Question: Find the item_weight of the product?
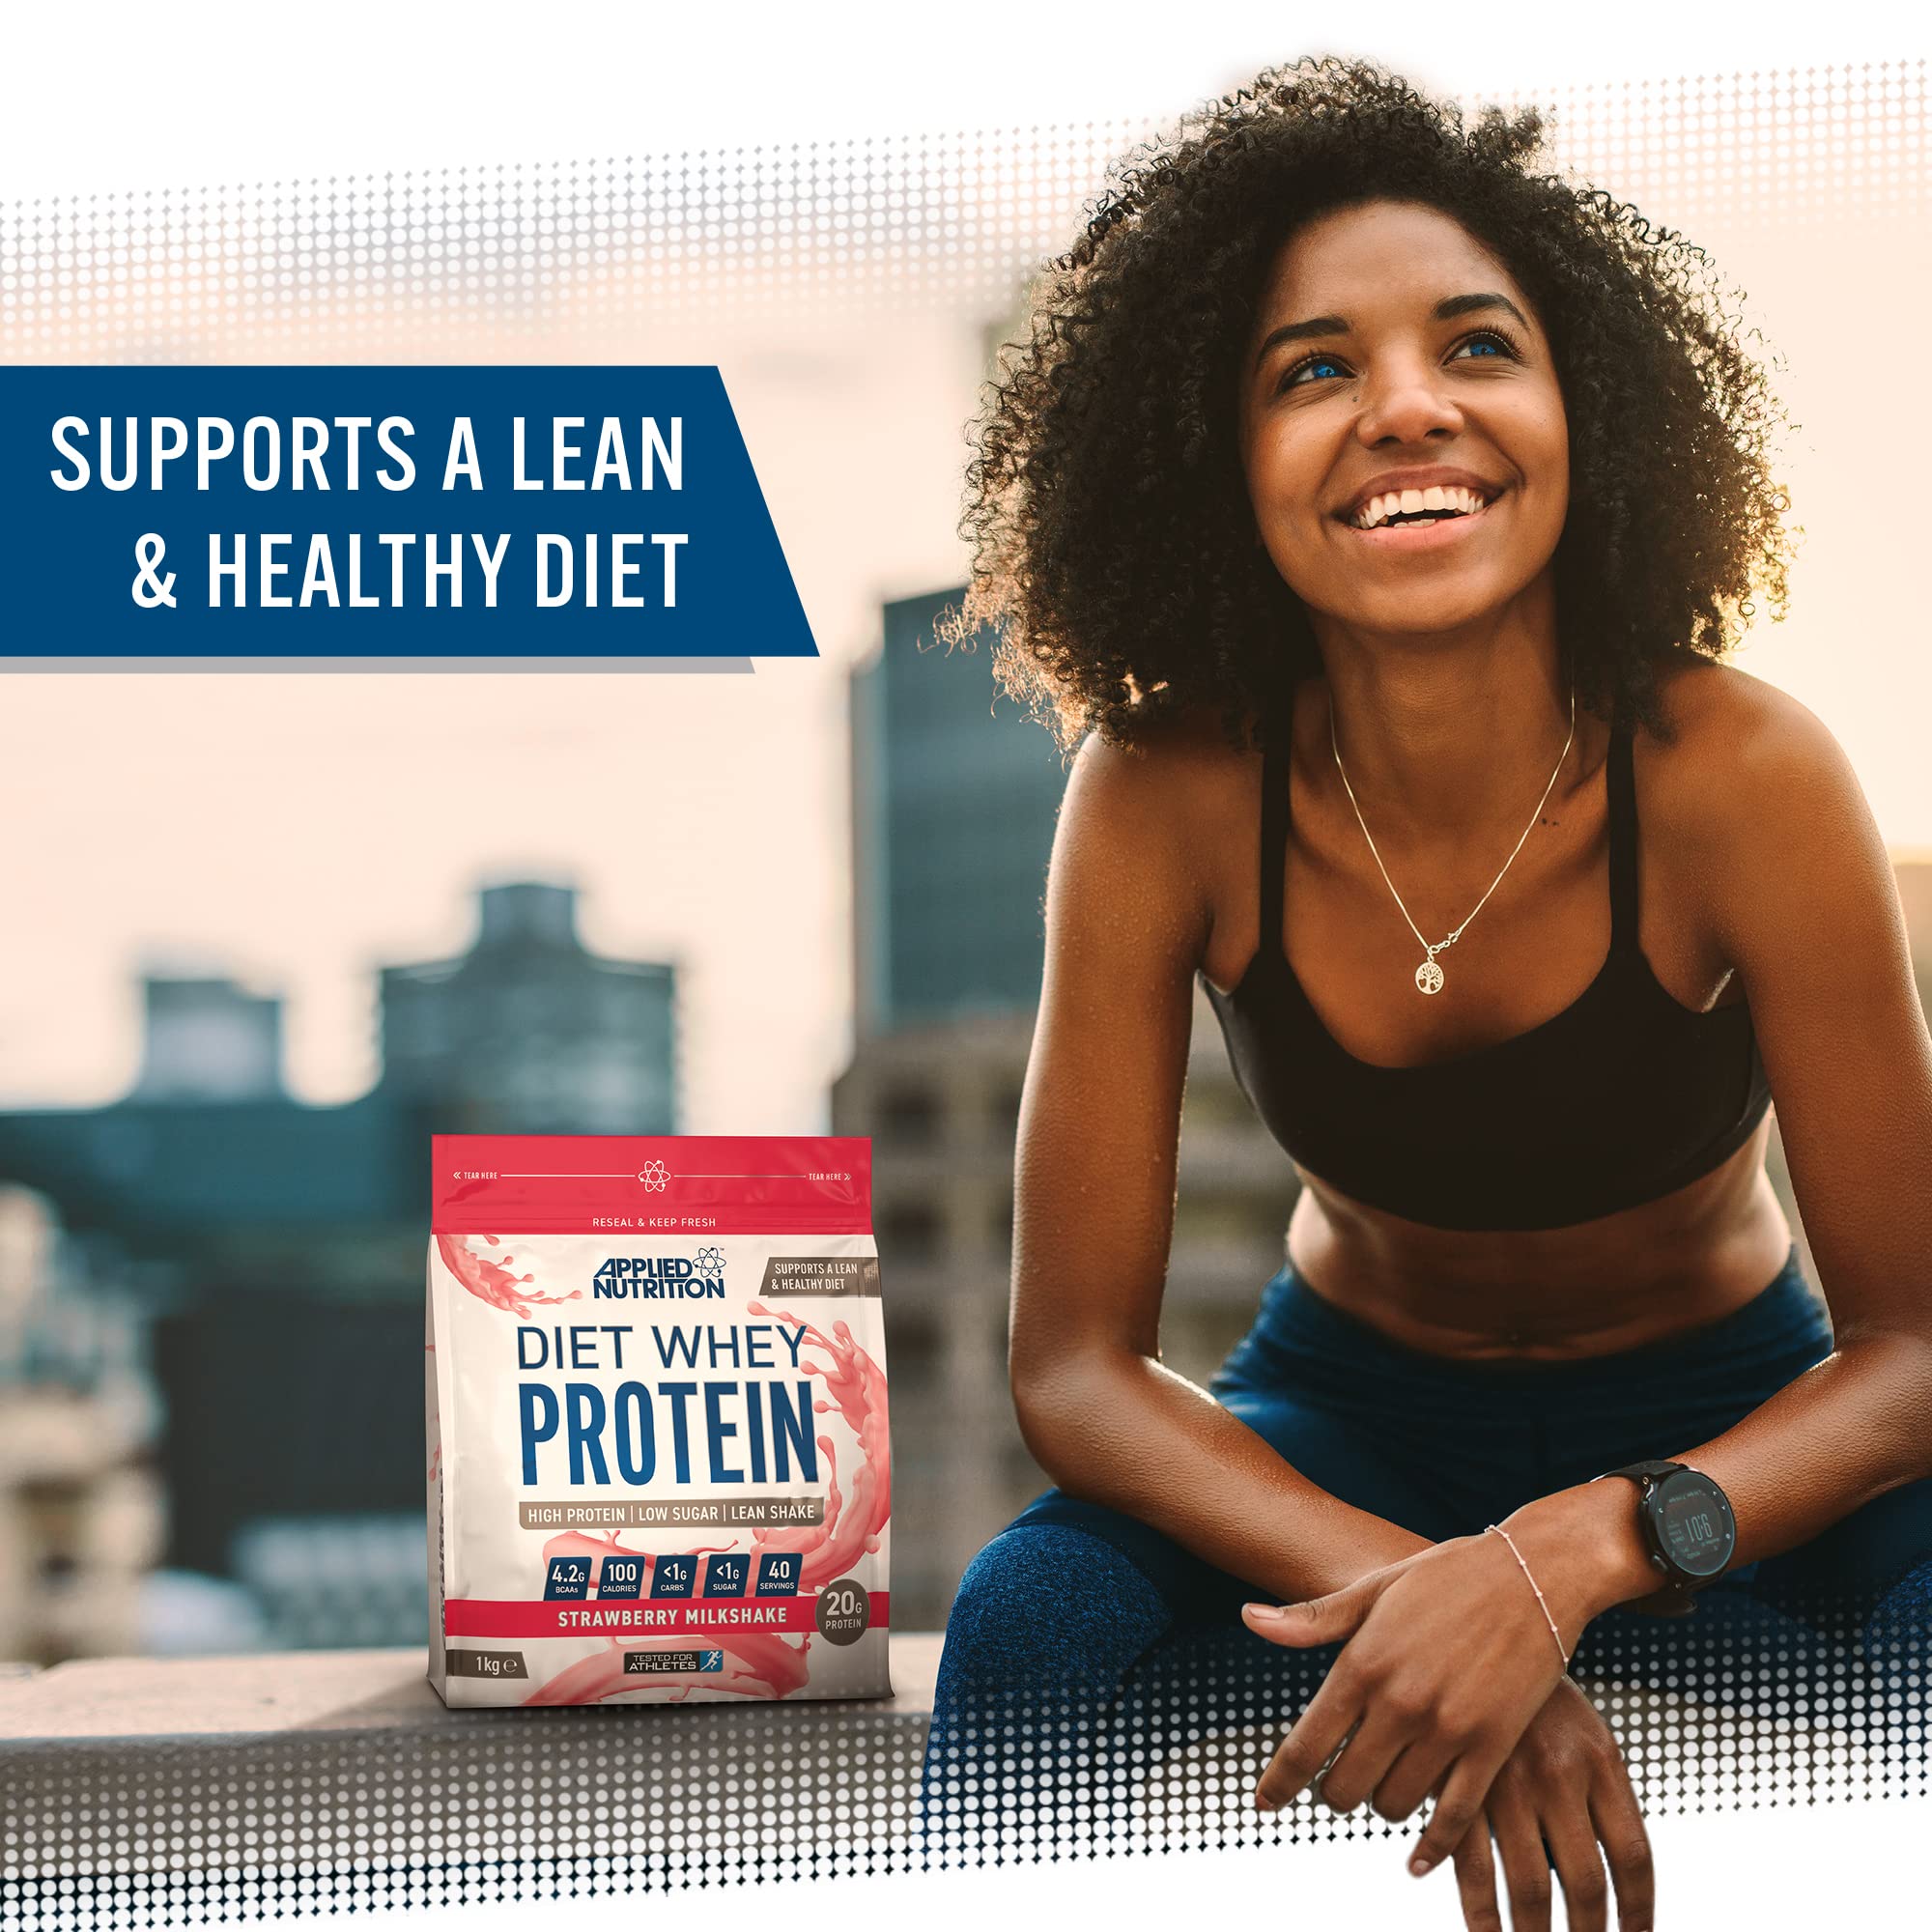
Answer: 1 kilogram